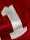
Number: 1